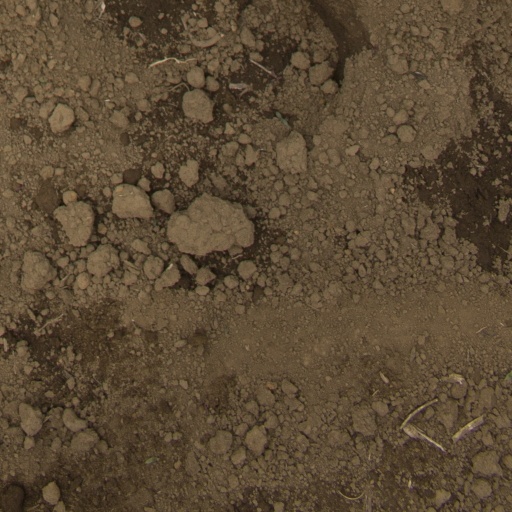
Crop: Jerusalem artichoke